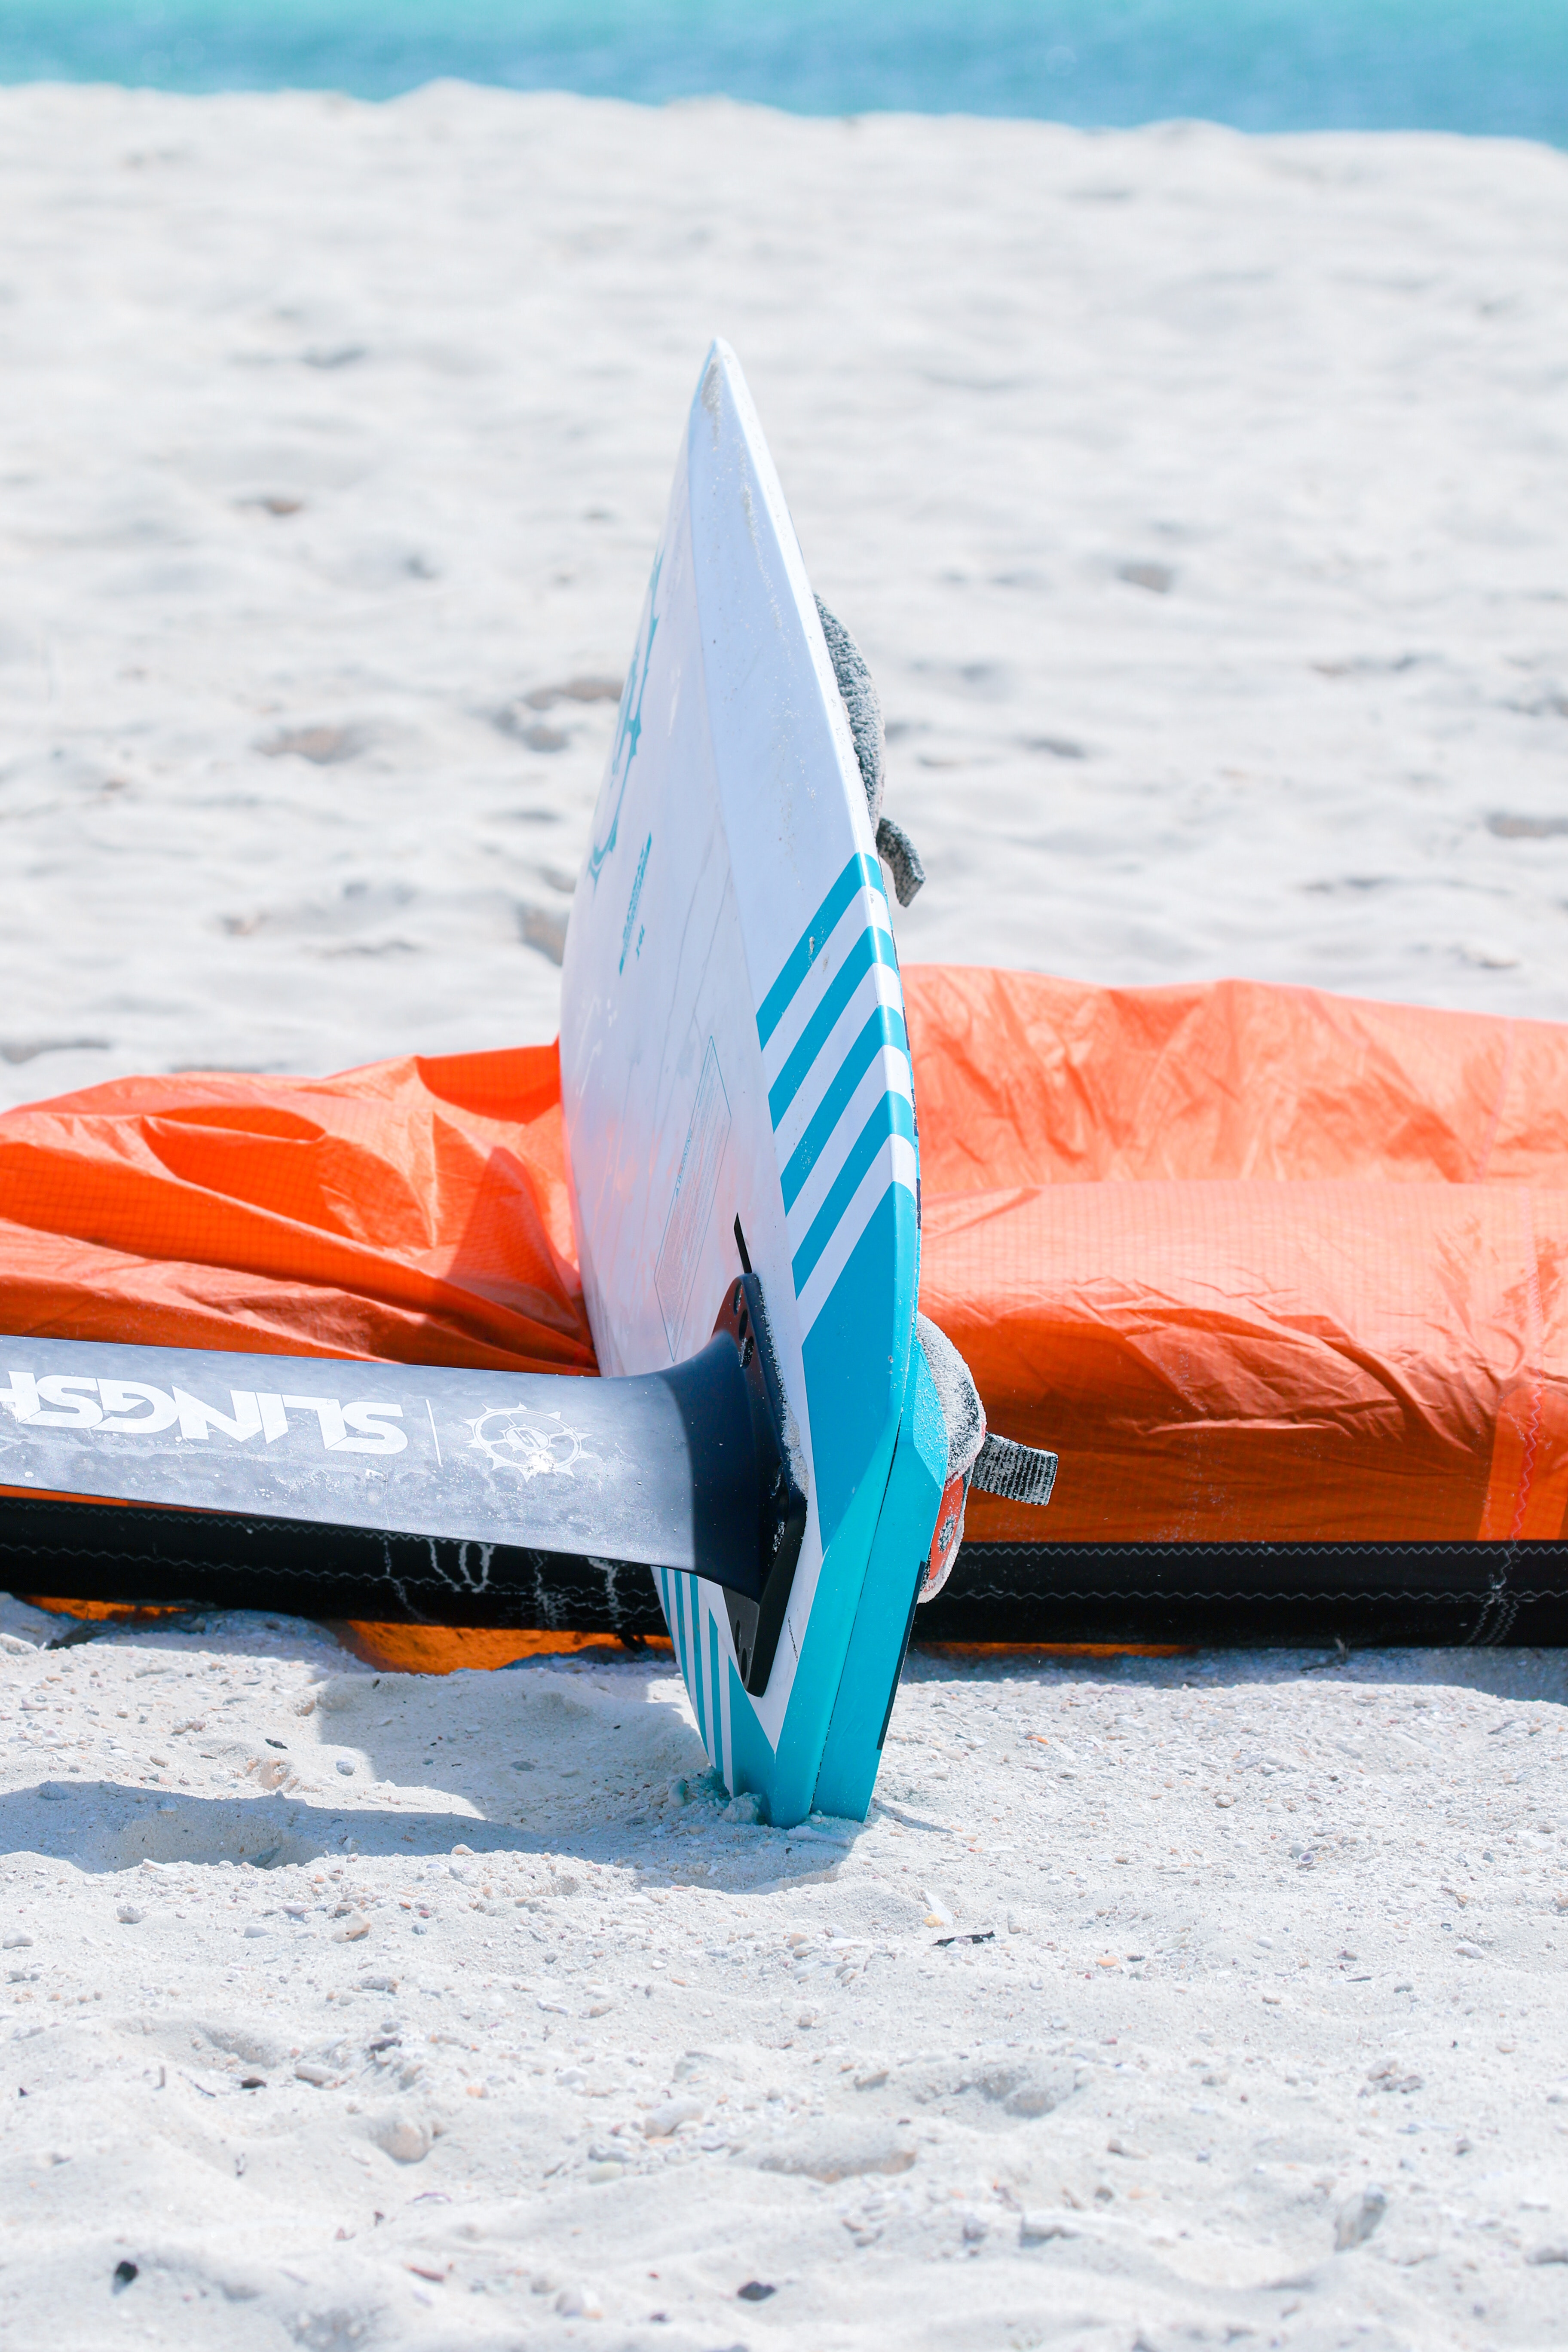
art, water, vehicle, boats and boating equipment and supplies, recreation, wind, watercraft, skiff, beach, wind wave, electric blue, leisure, lake, water transportation, ocean, boat, horizon, landscape, slope, sail, wave, sea, boating, vacation, plastic, transport, water sport